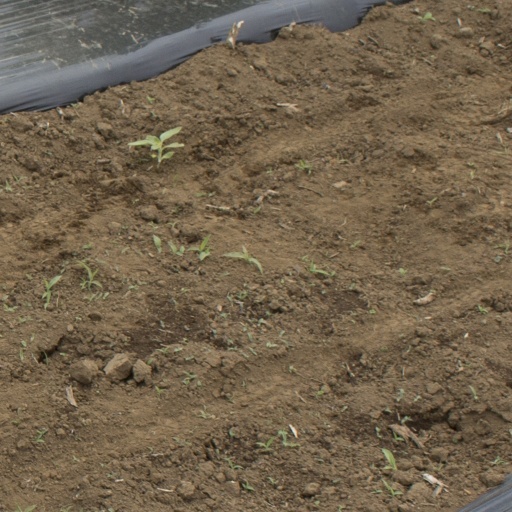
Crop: Jerusalem artichoke